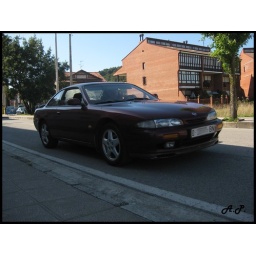
1994 plate from Oviedo (Asturias) and spotted in Puente Arce (Cantabria).